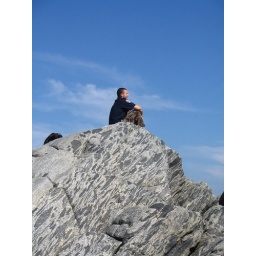
on the beach in front of neruda's house